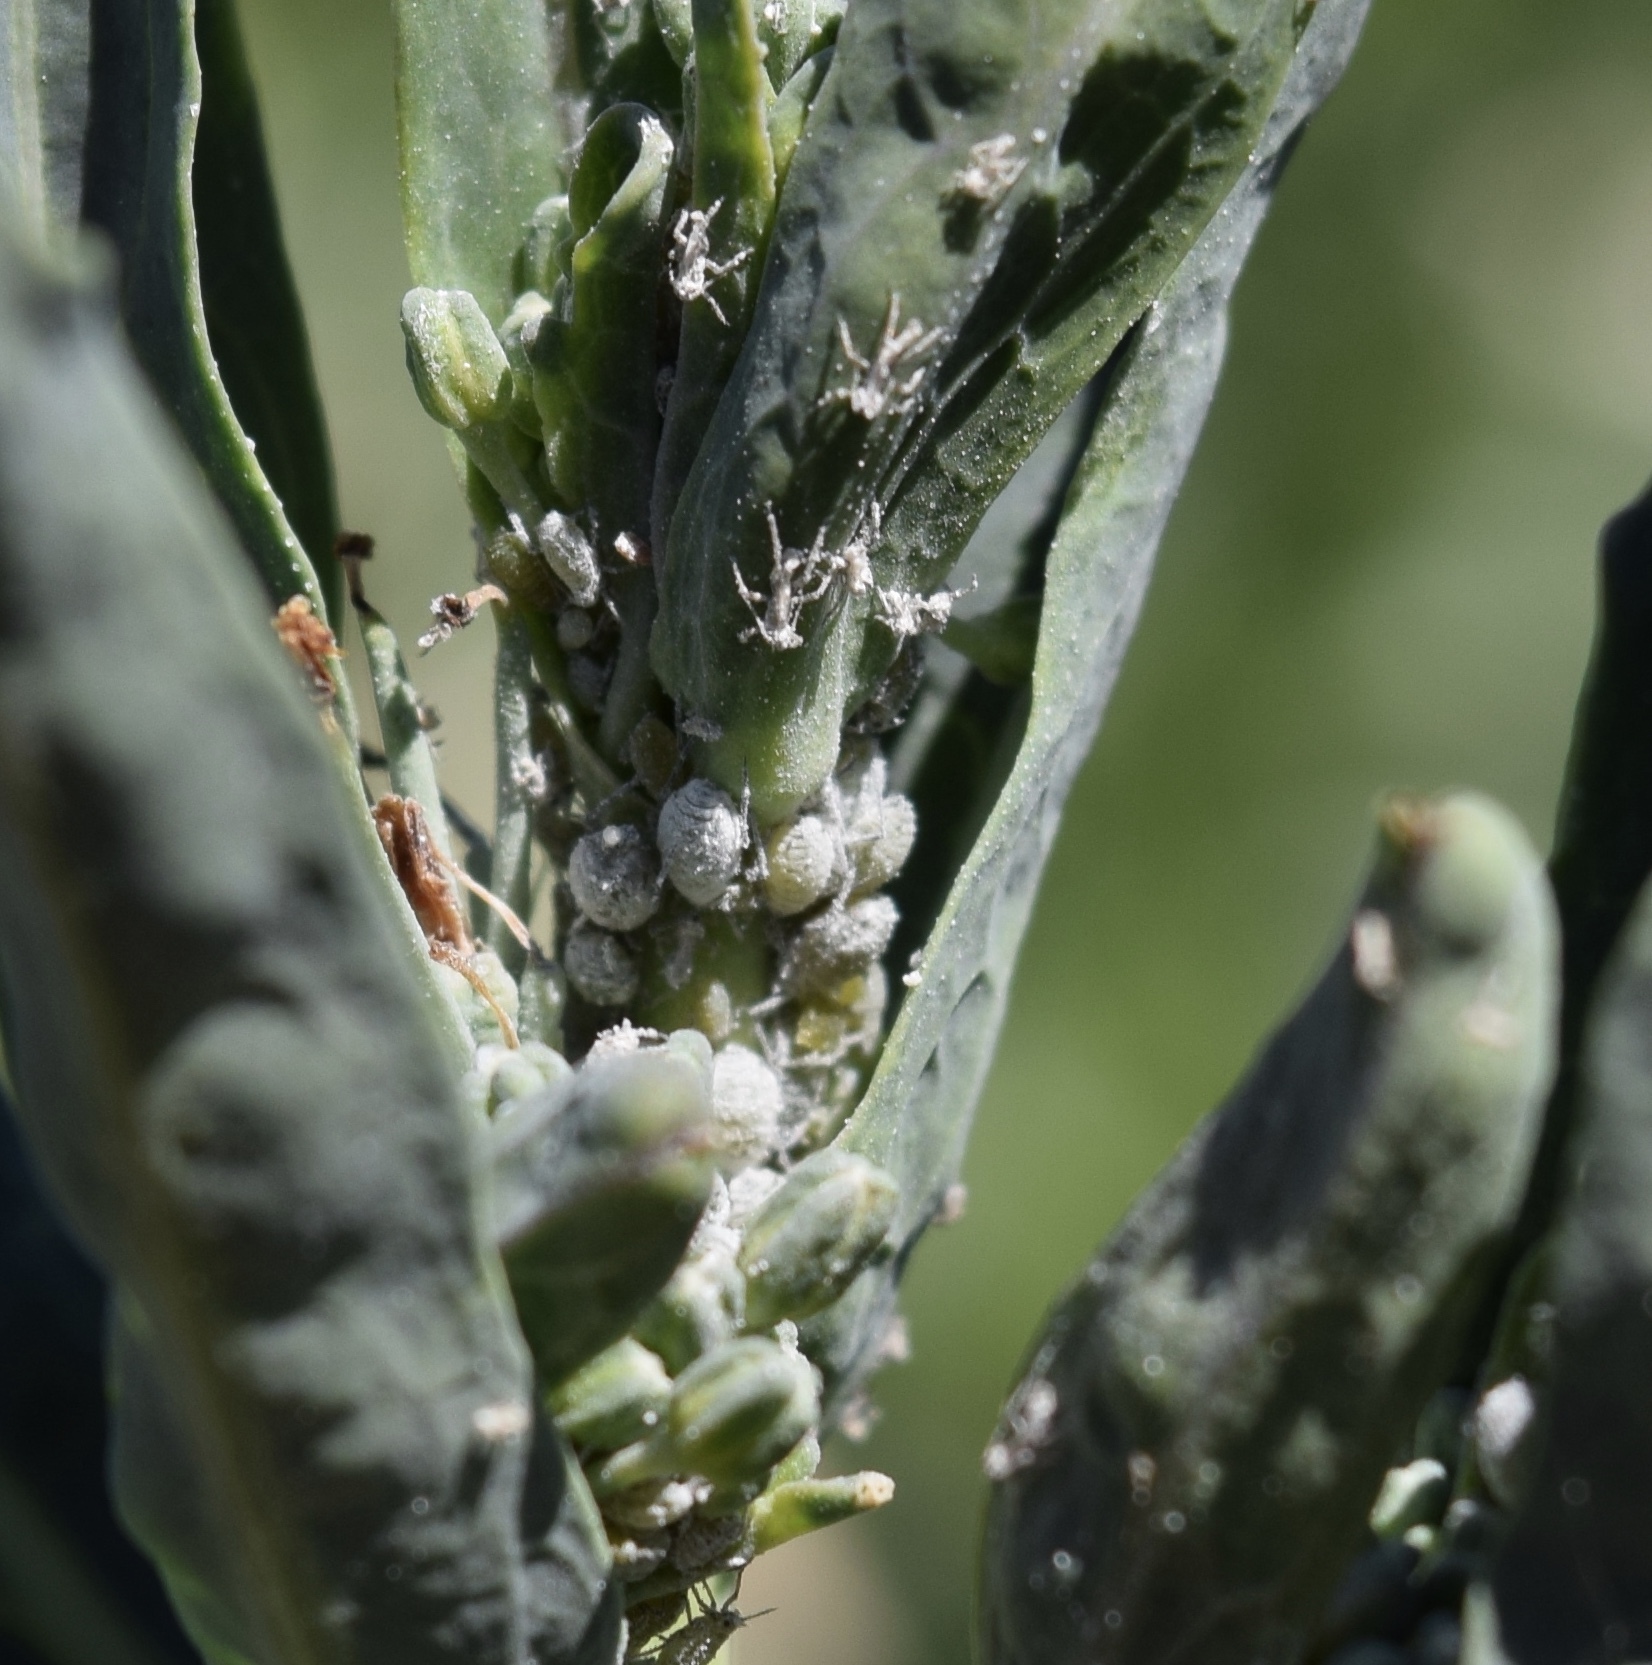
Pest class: cabbage_aphid